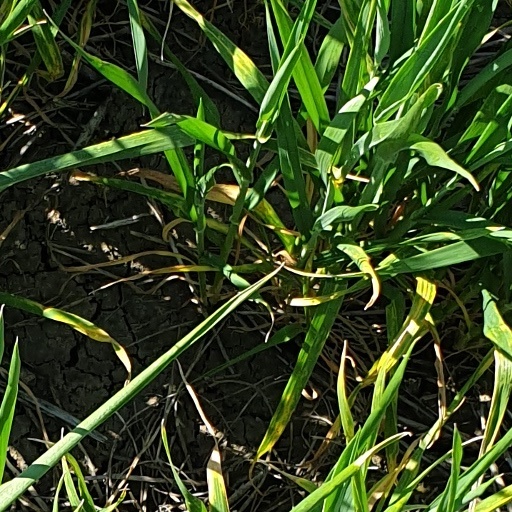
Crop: wheat